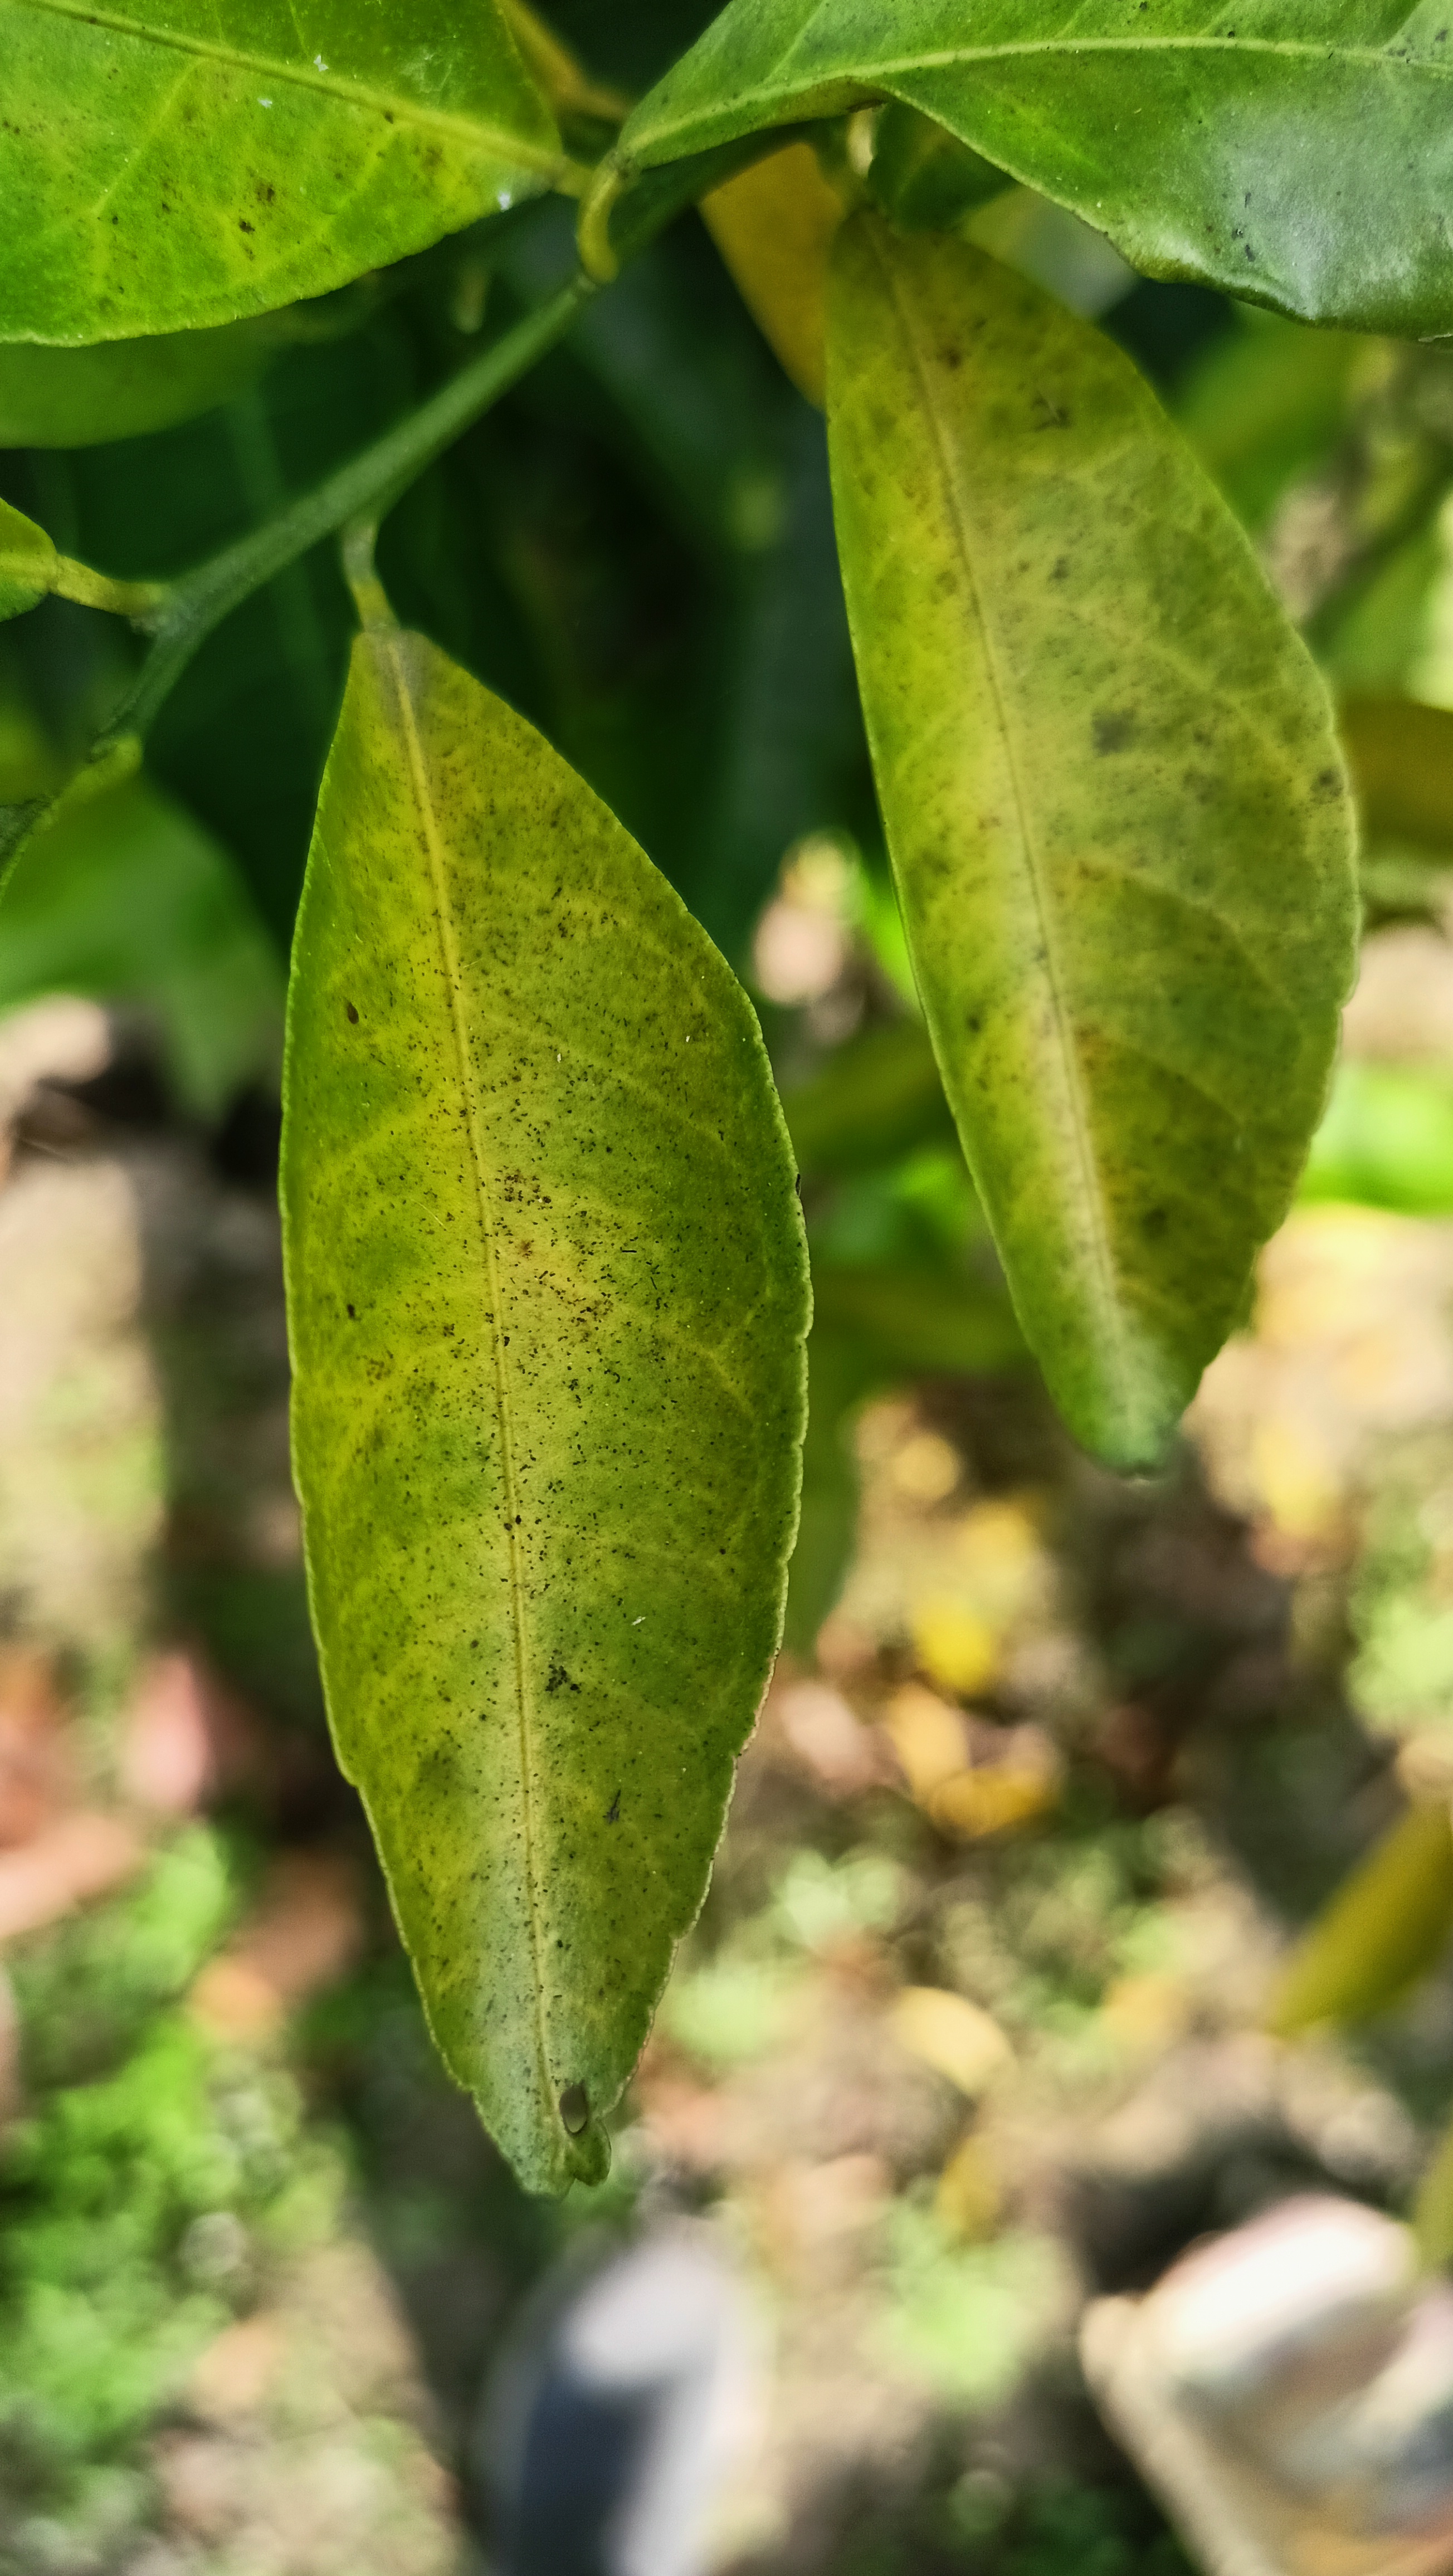
Mandarin leaf variety: Mandaring